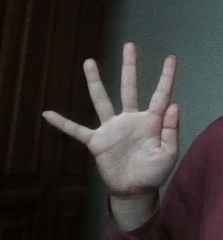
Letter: sheen